Princess Margaretha, Mrs. Ambler

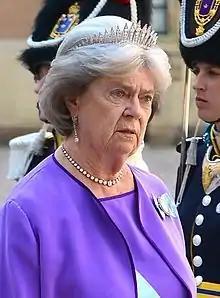
Margaretha in 2013

Princess Margaretha, Mrs. Ambler (Margaretha Désirée Victoria; born 31 October 1934) is a member of the Swedish royal family. She is the eldest child of Prince Gustaf Adolf, Duke of Västerbotten, and Princess Sibylla of Saxe-Coburg and Gotha, and the eldest sister of King Carl XVI Gustaf.